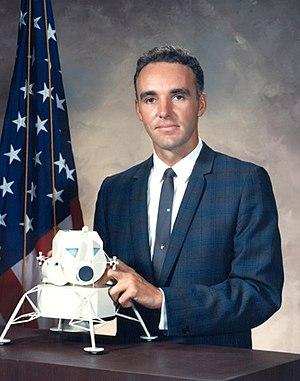
Le groupe d'astronautes 4 est le quatrième groupe d'astronautes de la NASA sélectionné en juin 1965.
Duane Edgar Graveline, né le 2 mars 1931 à Newport et mort le 5 septembre 2016 à Merritt Island, est un médecin et astronaute américain.